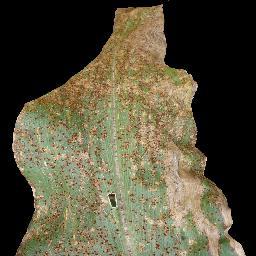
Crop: corn
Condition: (maize)_common_rust